American Indian boarding schools

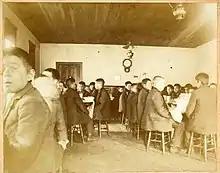
Young boys eating in the dining hall

From 1810 to 1917, the U.S. federal government subsidized mission and boarding schools. By 1885, 106 Indian schools had been established, many of them on abandoned military installations. Using military personnel and Indian prisoners, boarding schools were seen as a means for the government to achieve assimilation of Native Americans into mainstream American culture. Assimilation efforts included forcibly removing Native Americans from their families, converting them to Christianity, preventing them from learning or practicing indigenous culture and customs, and living in a strict military fashion.